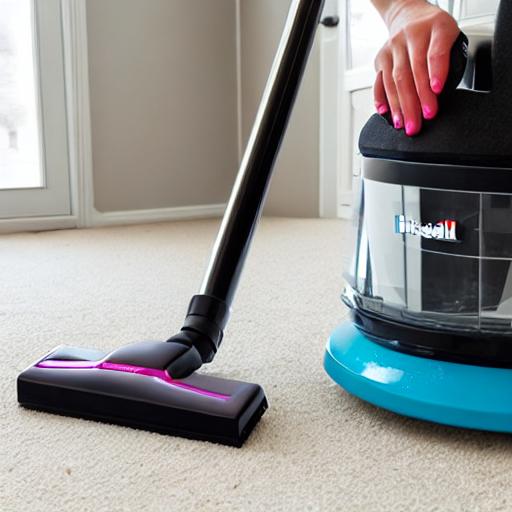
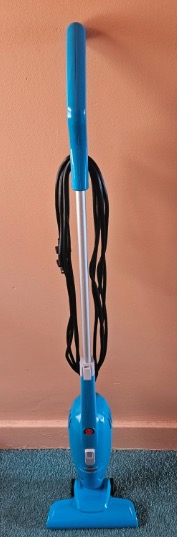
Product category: items_vacuum
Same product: no